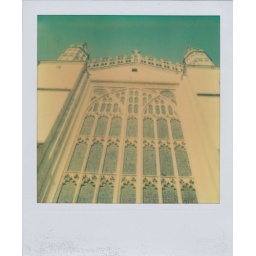
Yay for ATZ! I'm totally in love with the blue in the sky here. Bath Abbey. September 2009. sx70. ATZ film